Silvio Gazzaniga

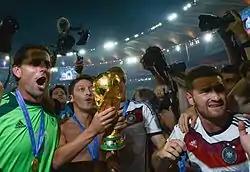
Germany's Mesut Özil holds the FIFA World Cup trophy designed by Gazzaniga after the 2014 World Cup Final

This Cup, contrary to the Rimet Cup, will never be presented to the team that wins the World Cup three times, but will continue to be awarded as a prize until 2038, when all the available inscription spaces of the winning nations will be filled. Beginning with Germany in 1974, the trophy has been awarded three times to Germany (1974, 1990 and 2014) and Argentina (1978, 1986 and 2022); twice to Italy (1982 and 2006), Brazil (1994 and 2002) and France (1998 and 2018); and once to Spain (2010).